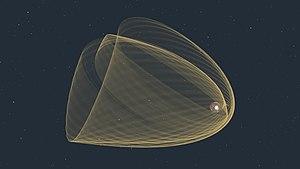
INTErnational Gamma-Ray Astrophysics Laboratory est un observatoire spatial d'astrophysique européen qui étudie les rayons gamma de moyenne énergie émis par des sources telles que les trous noirs, étoiles à neutrons, supernovas, le milieu interstellaire, etc. Ce satellite de 4 000 kilogrammes utilise la combinaison de deux instruments pour ses observations : IBIS qui se caractérise par sa résolution angulaire et est utilisé pour localiser avec précision la source du rayonnement gamma et SPI qui dispose par contre d'une meilleure résolution spectrale. La mission d'INTEGRAL, qui est placé en orbite le 17 octobre 2002, est prolongée par l'Agence spatiale européenne, pilote du projet, jusqu'à la fin 2020.